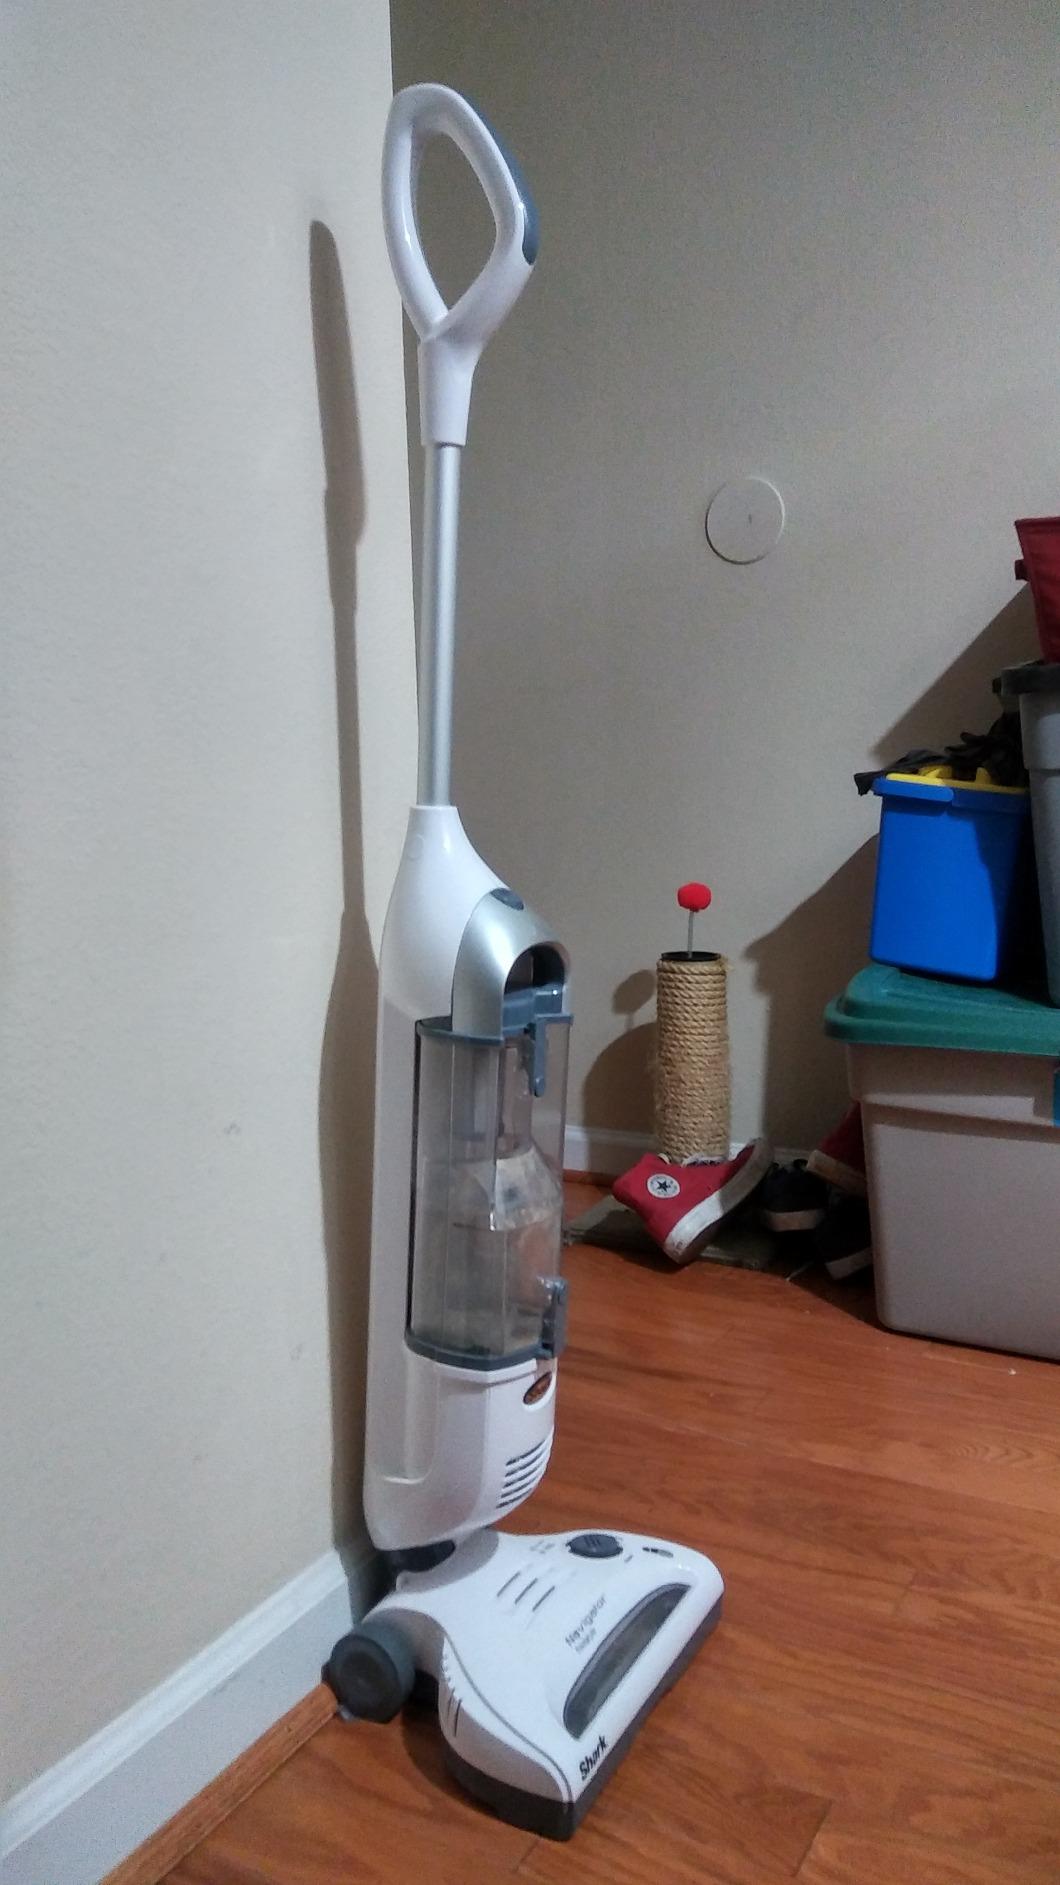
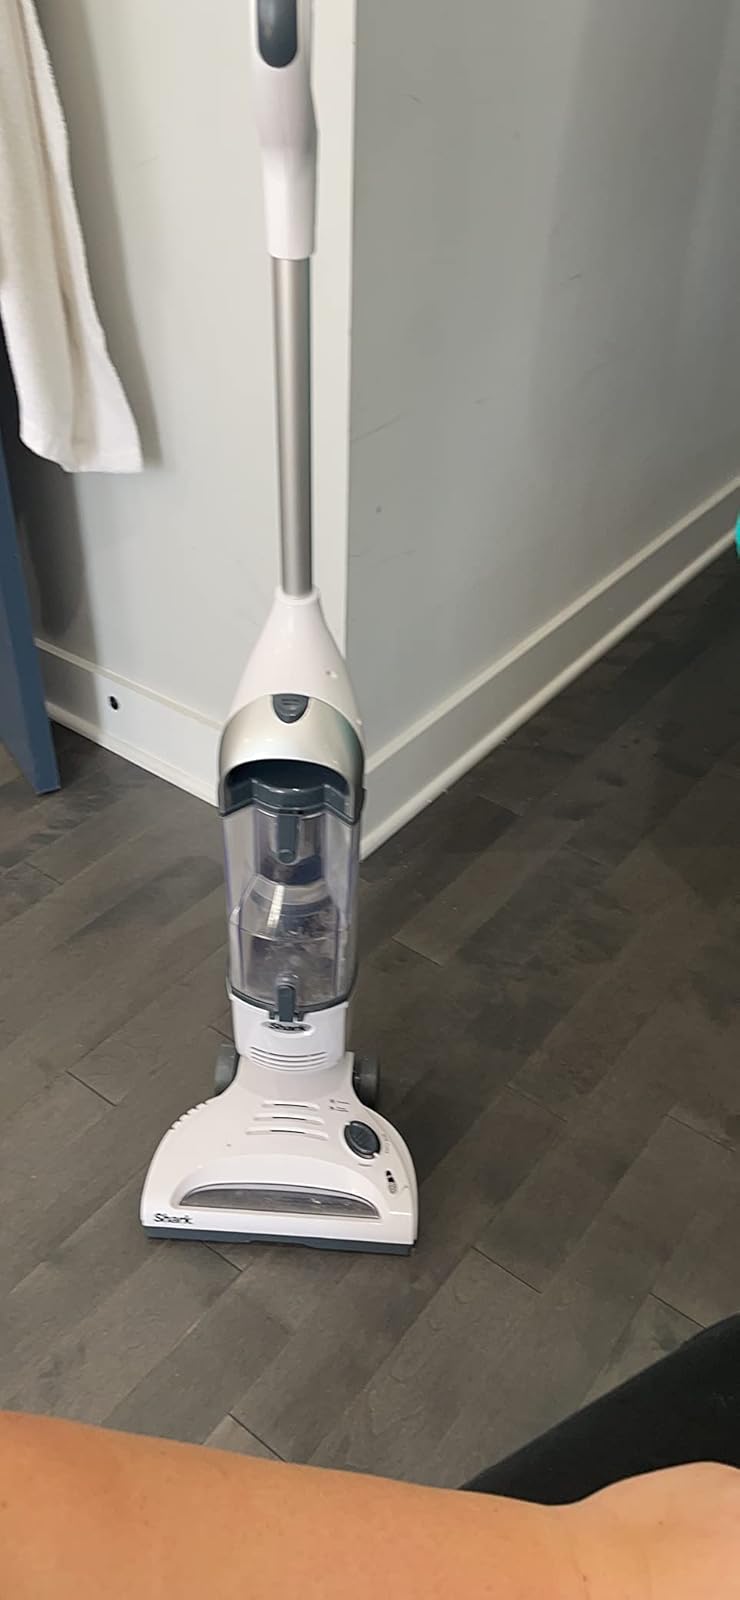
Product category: items_vacuum
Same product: yes